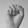
ASL letter: S